Miao people

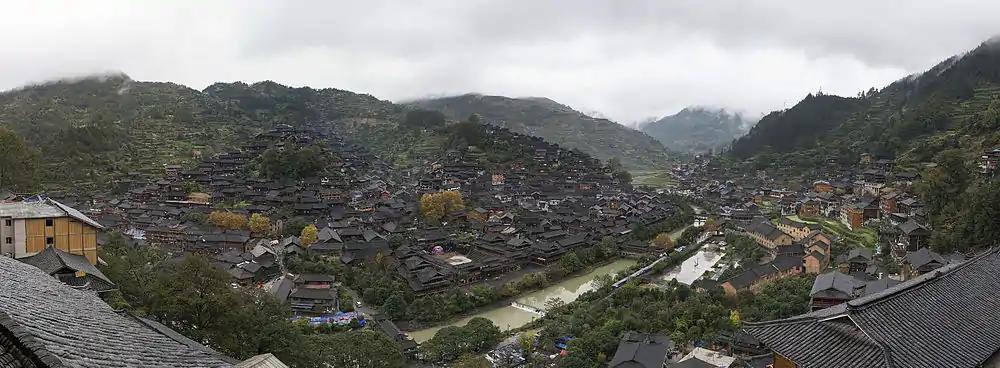
Xijiang, a Miao-majority township in Guizhou

According to a Tang dynasty Chinese legend, the Miao who descended from the Jiuli tribe led by Chiyou were defeated at the Battle of Zhuolu (a defunct prefecture on the border of present provinces of Hebei and Liaoning) by the military coalition of Huang Di and Yan Di, leaders of the Huaxia tribe as the two tribes struggled for supremacy of the Yellow River valley.